Lara Logan

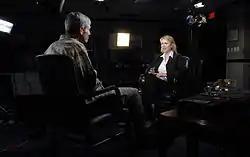
Logan interviewing General Norton A. Schwartz, April 2009

Logan worked as a news reporter for the "Sunday Tribune" in Durban during her studies (1988–1989), then for the city's "Daily News" (1990–1992). In 1992, she joined Reuters Television in Africa, primarily as a senior producer. After four years she branched out into freelance journalism, obtaining assignments as a reporter and editor/producer with ITN and Fox/SKY, CBS News, ABC News (in London), NBC, and the European Broadcasting Union. She worked for CNN, reporting on incidents such as the 1998 United States embassy bombings in Nairobi and Tanzania, the conflict in Northern Ireland, and the Kosovo War.